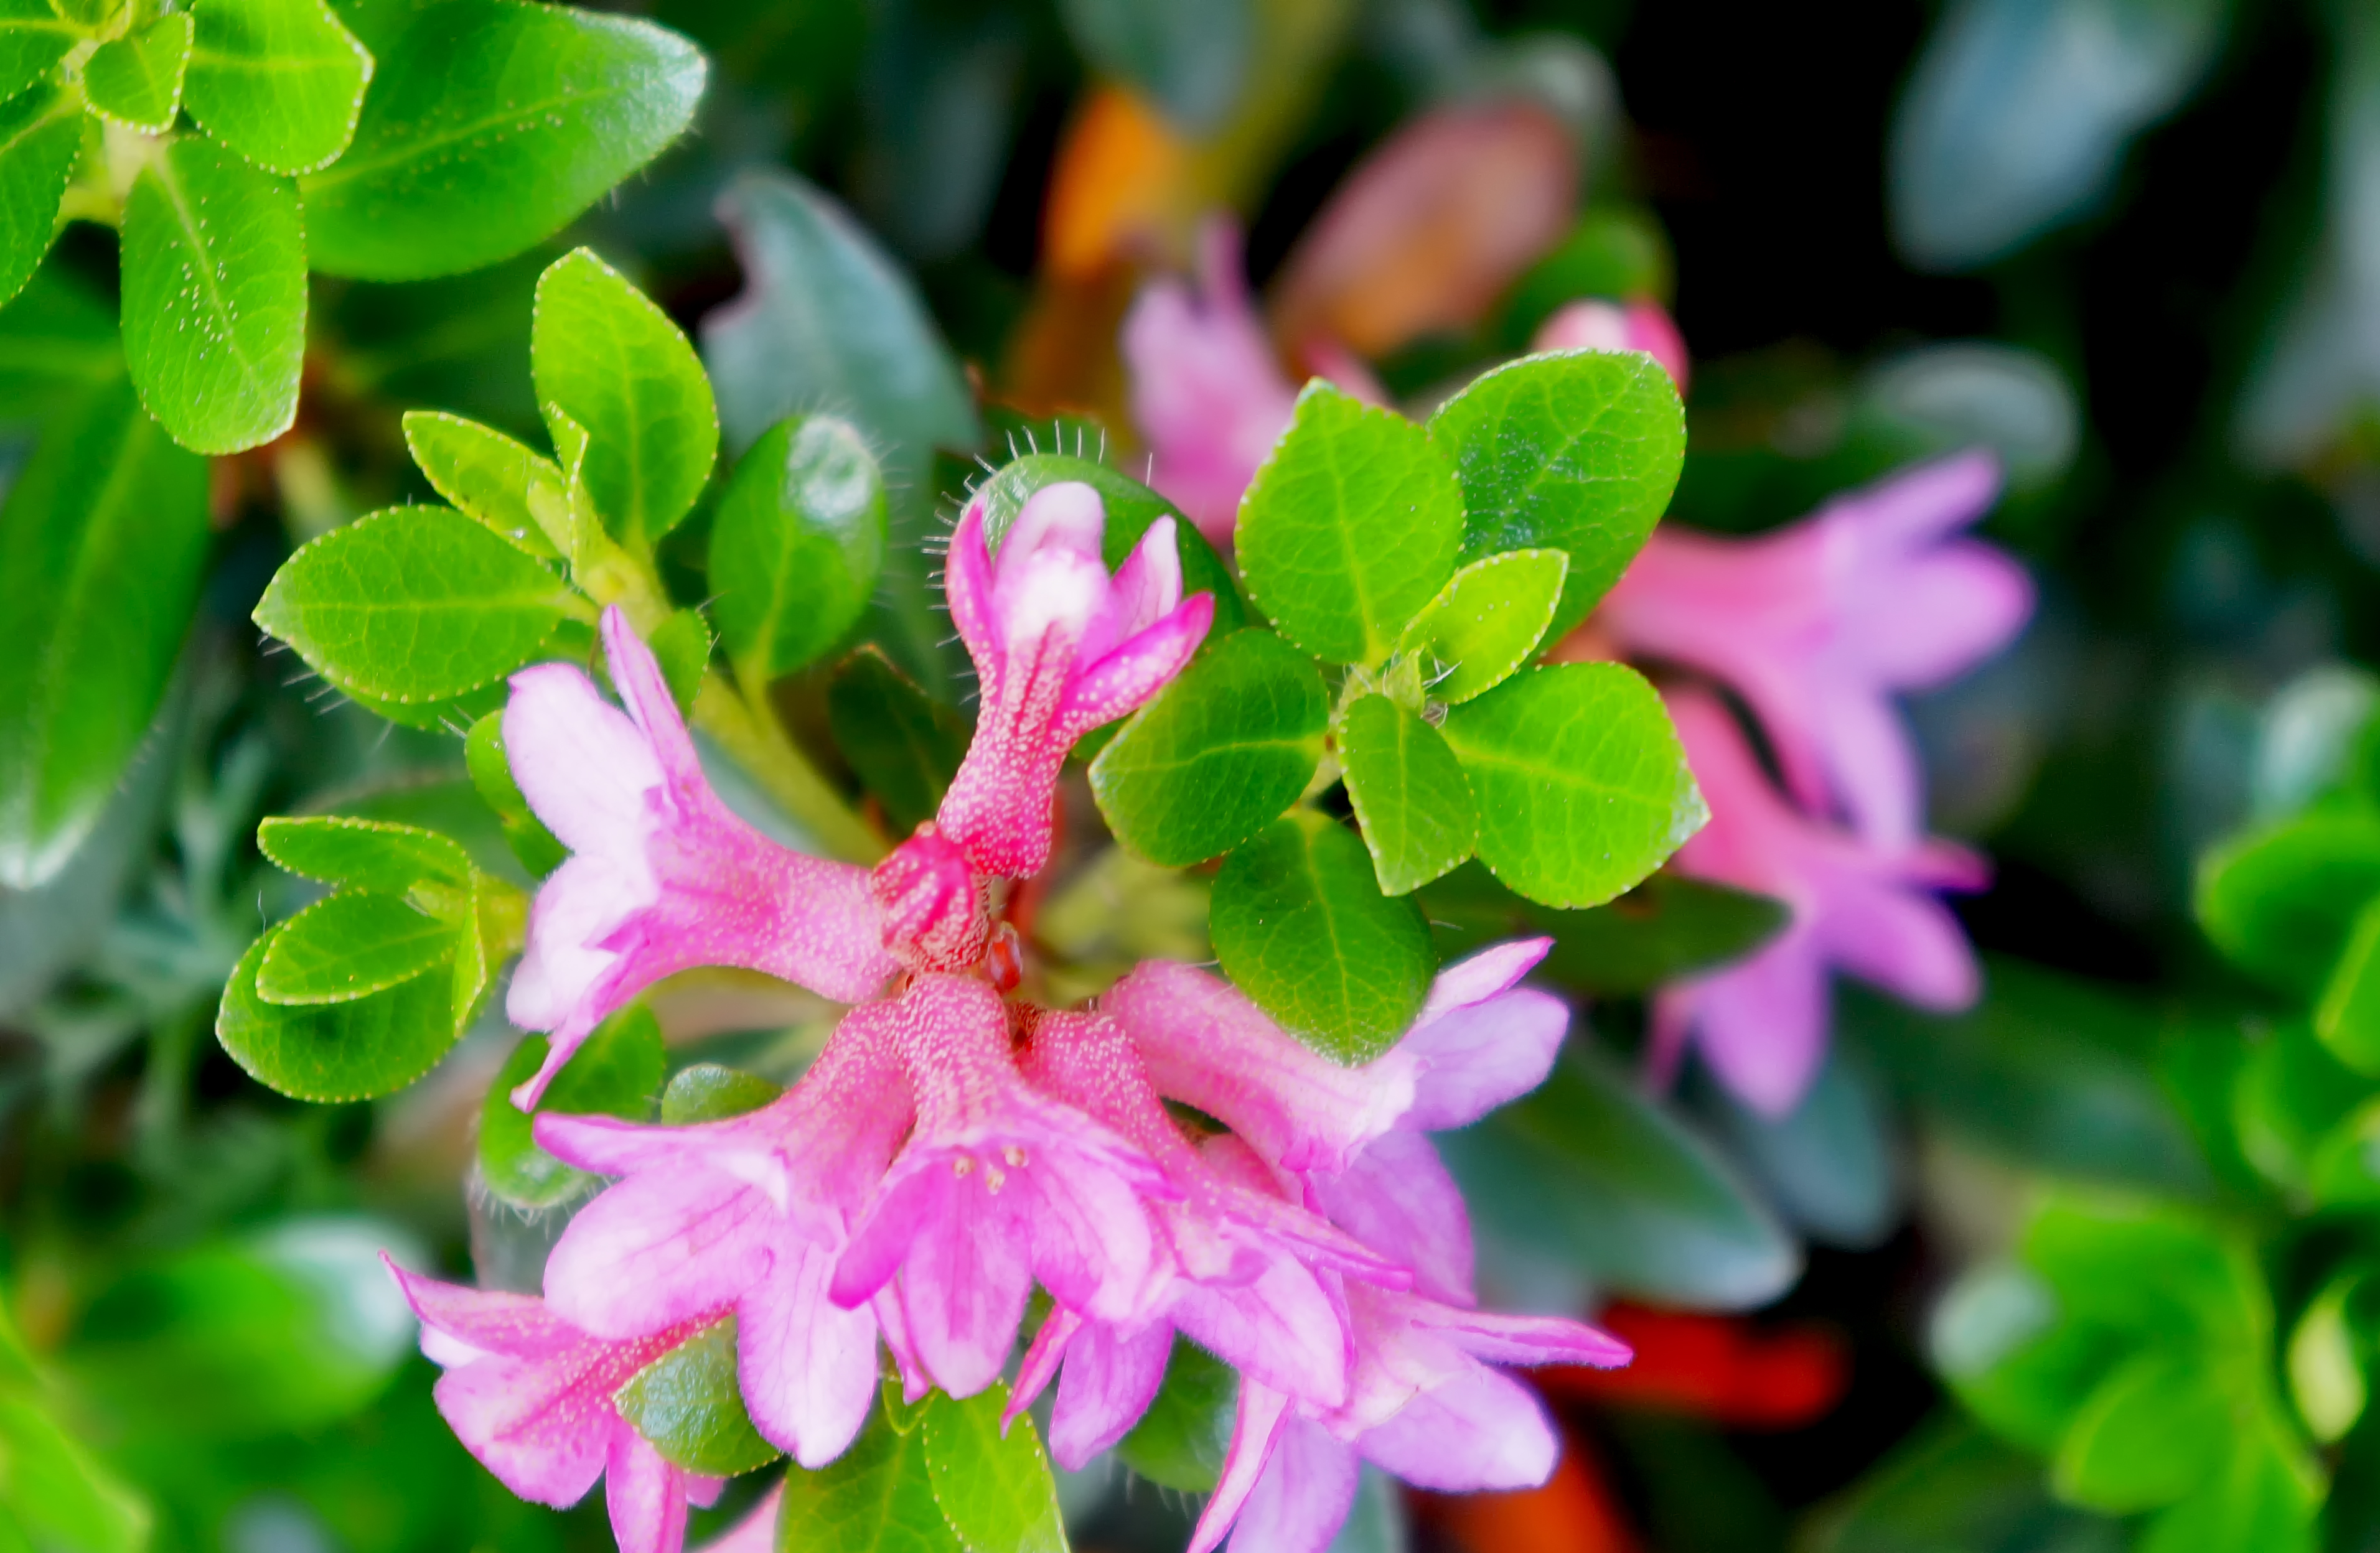
nature, blossom, plant, leaf, flower, green, herb, botany, garden, pink, flora, wildflower, flowers, shrub, finland, helsinki, macro photography, flowering plant, annual plant, woody plant, land plant